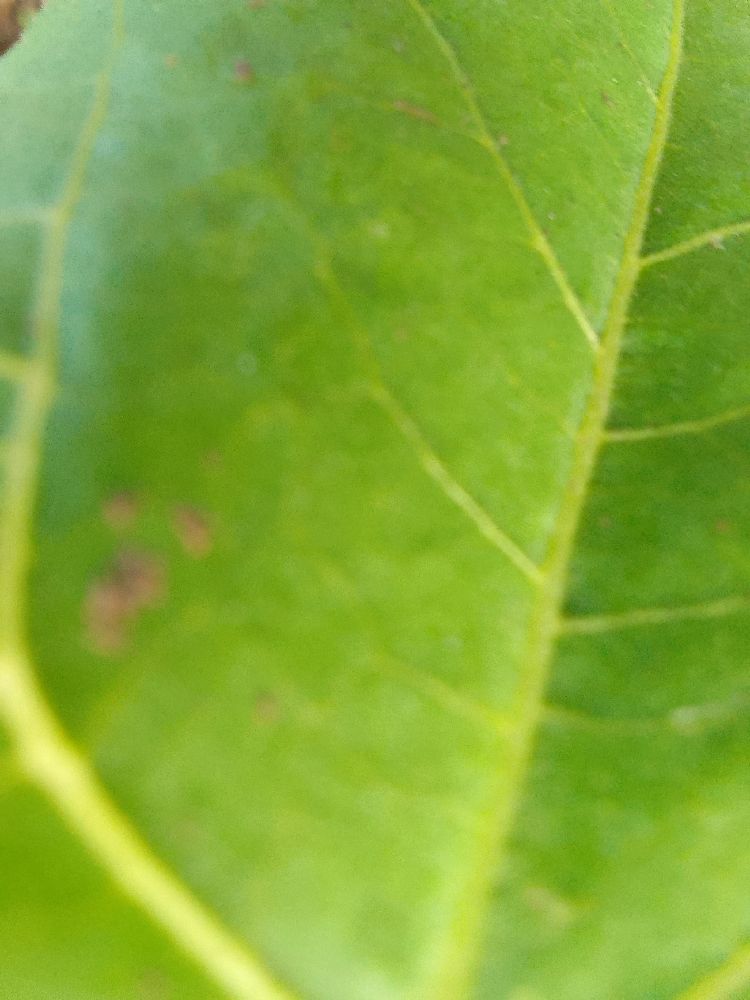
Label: healthy